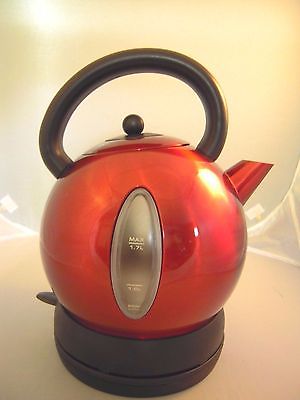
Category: kettle